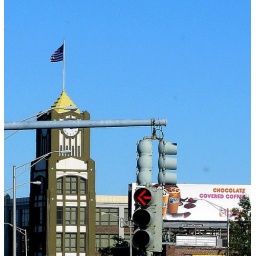
Clock tower building with U.S.A. flag flying atop, on the corner of Lynnway &amp;amp; Bubier Street in Lynn, MA.